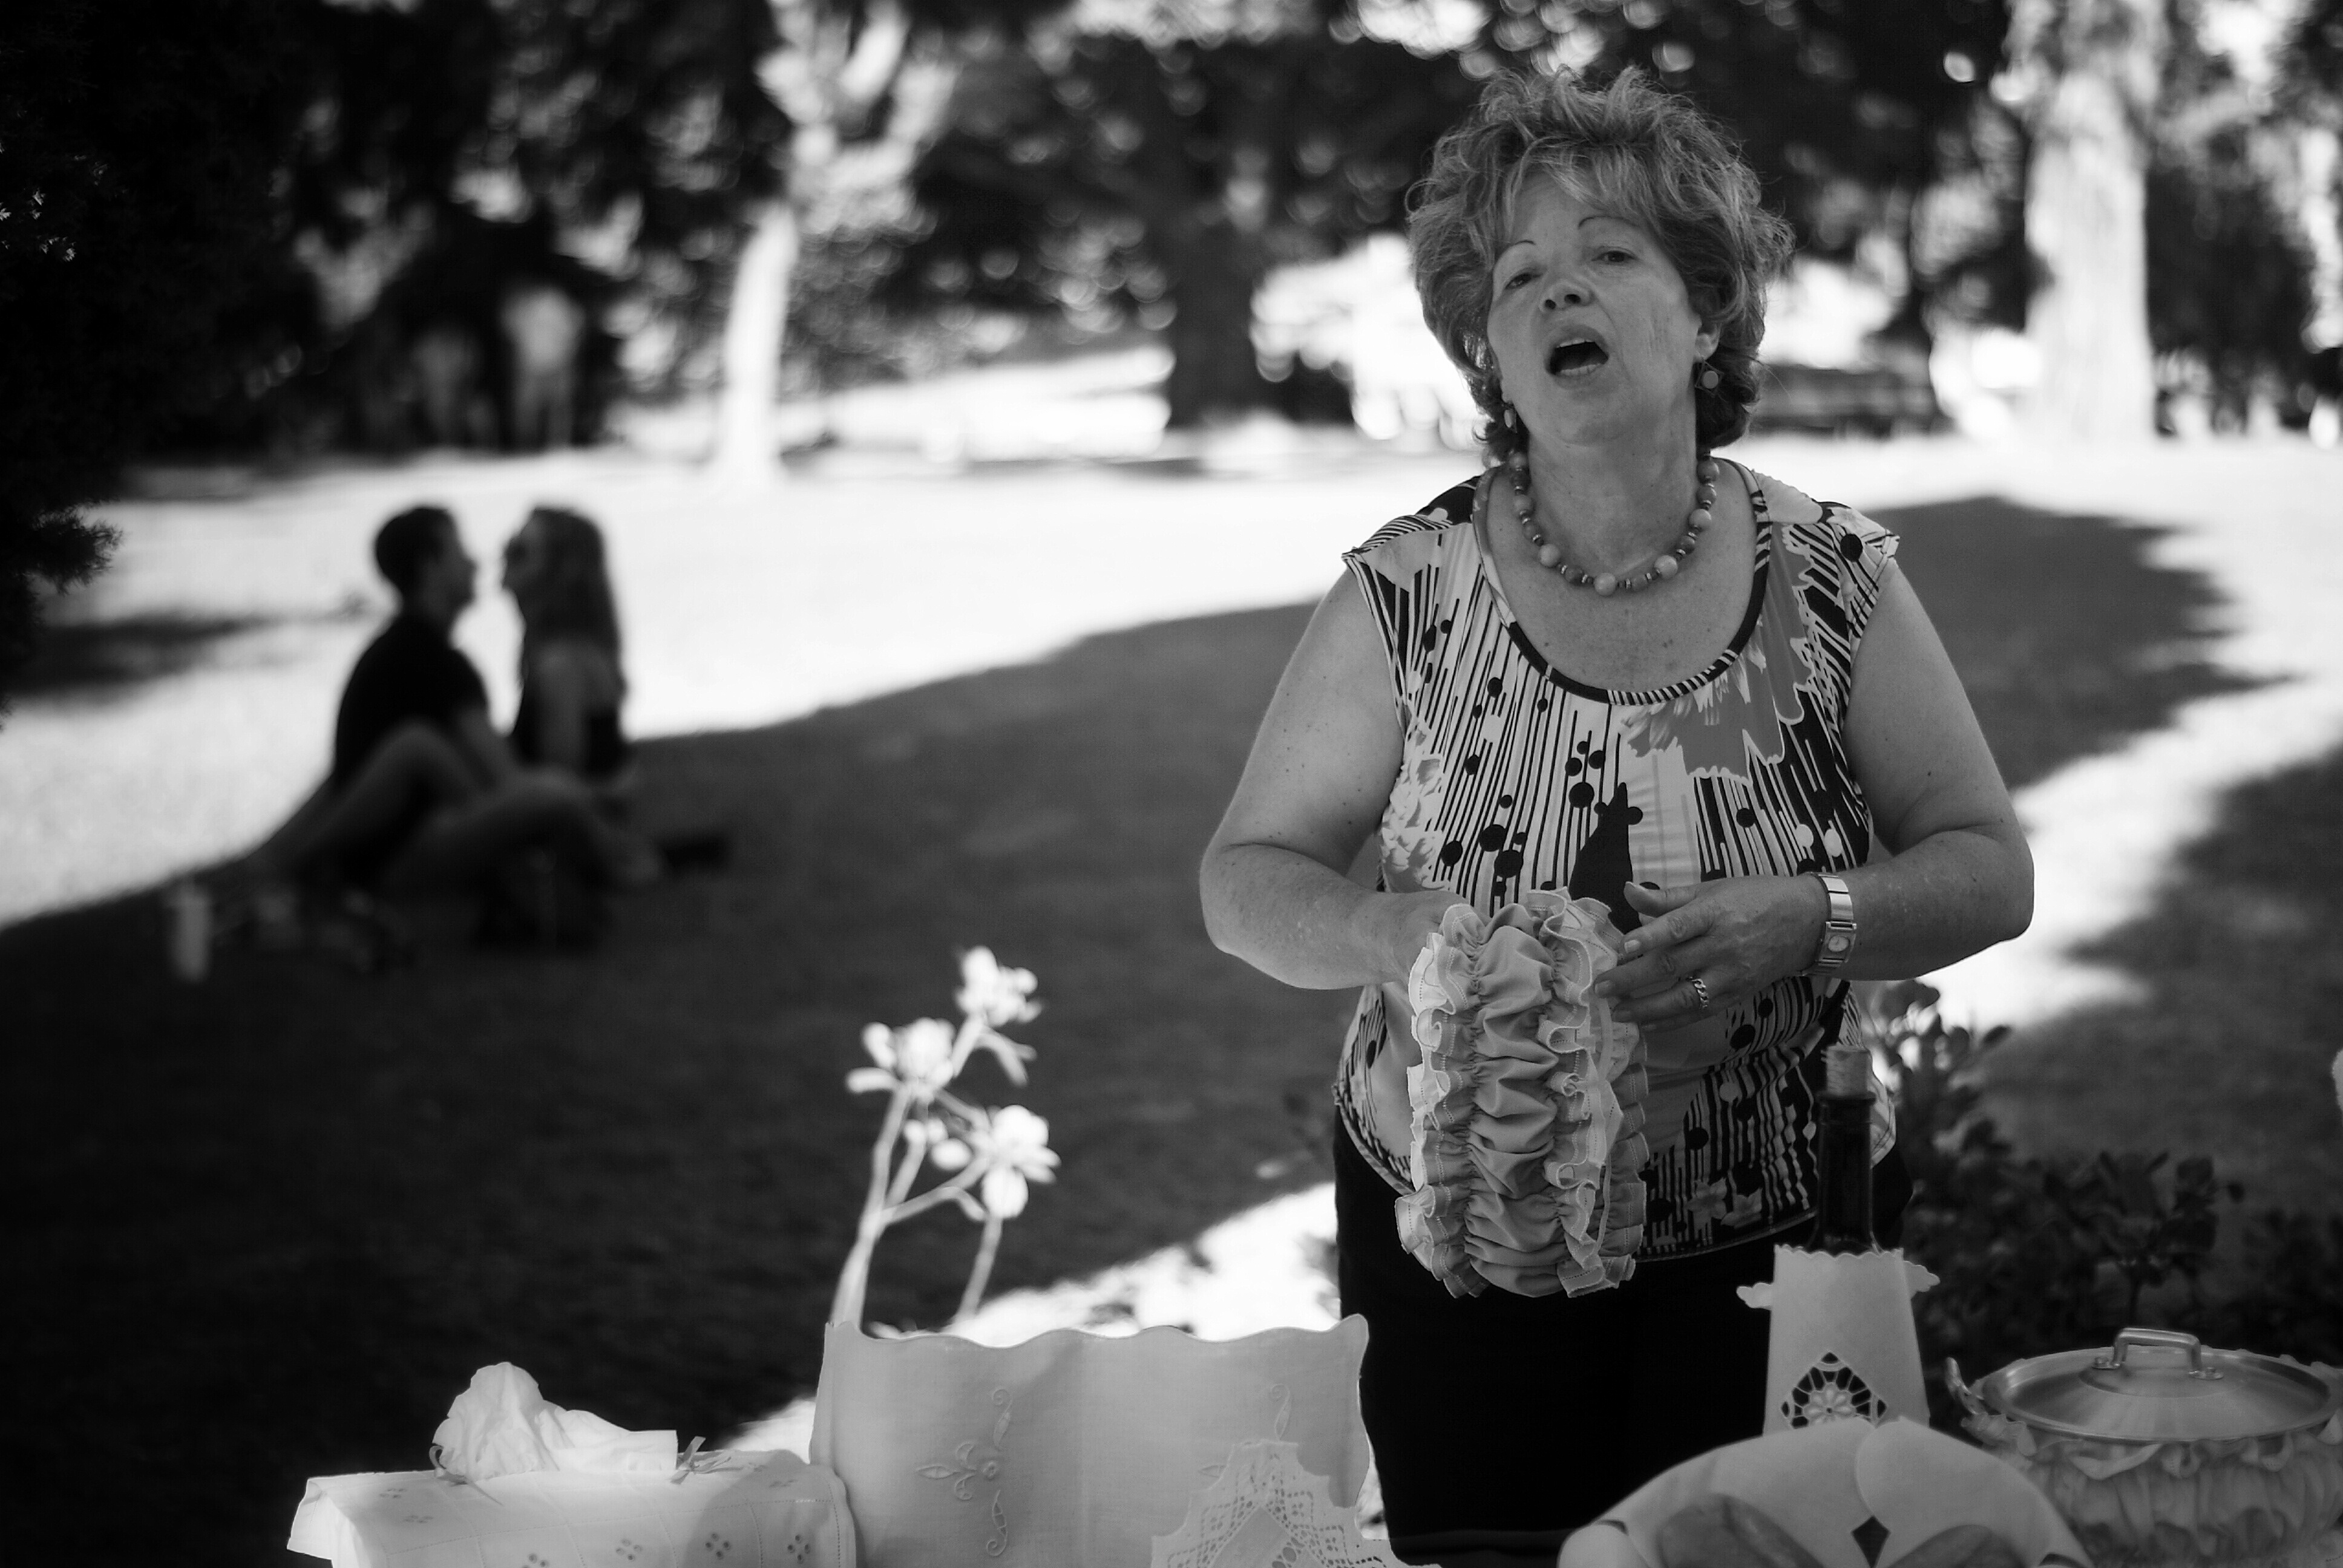
person, creative, black and white, people, white, street, photography, urban, social, dslr, portrait, lens, child, black, monochrome, streetphotography, bw, blackandwhite, blackwhite, streets, 50mm, moments, public, photograph, prime, sony, pretoebranco, rua, streetphoto, lisboa, lisbon, moment, emotion, unposed, decisive, souls, pretobranco, preto, retratos, sp, dslra200, pb, inpublic, fotografiaderua, streetmoments, lavinha, sal50f18, a200, sal, joao, jo olavinha, monochrome photography